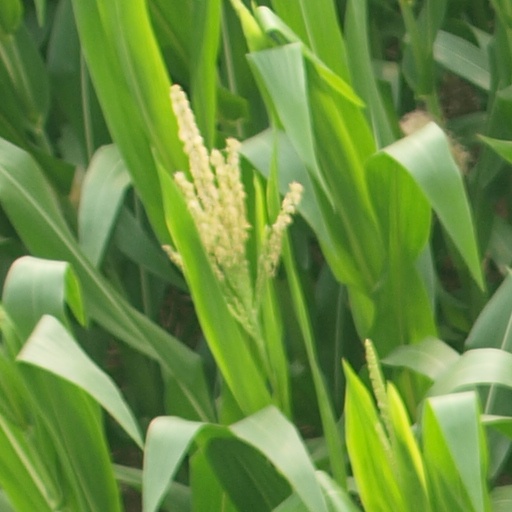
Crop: maize; corn